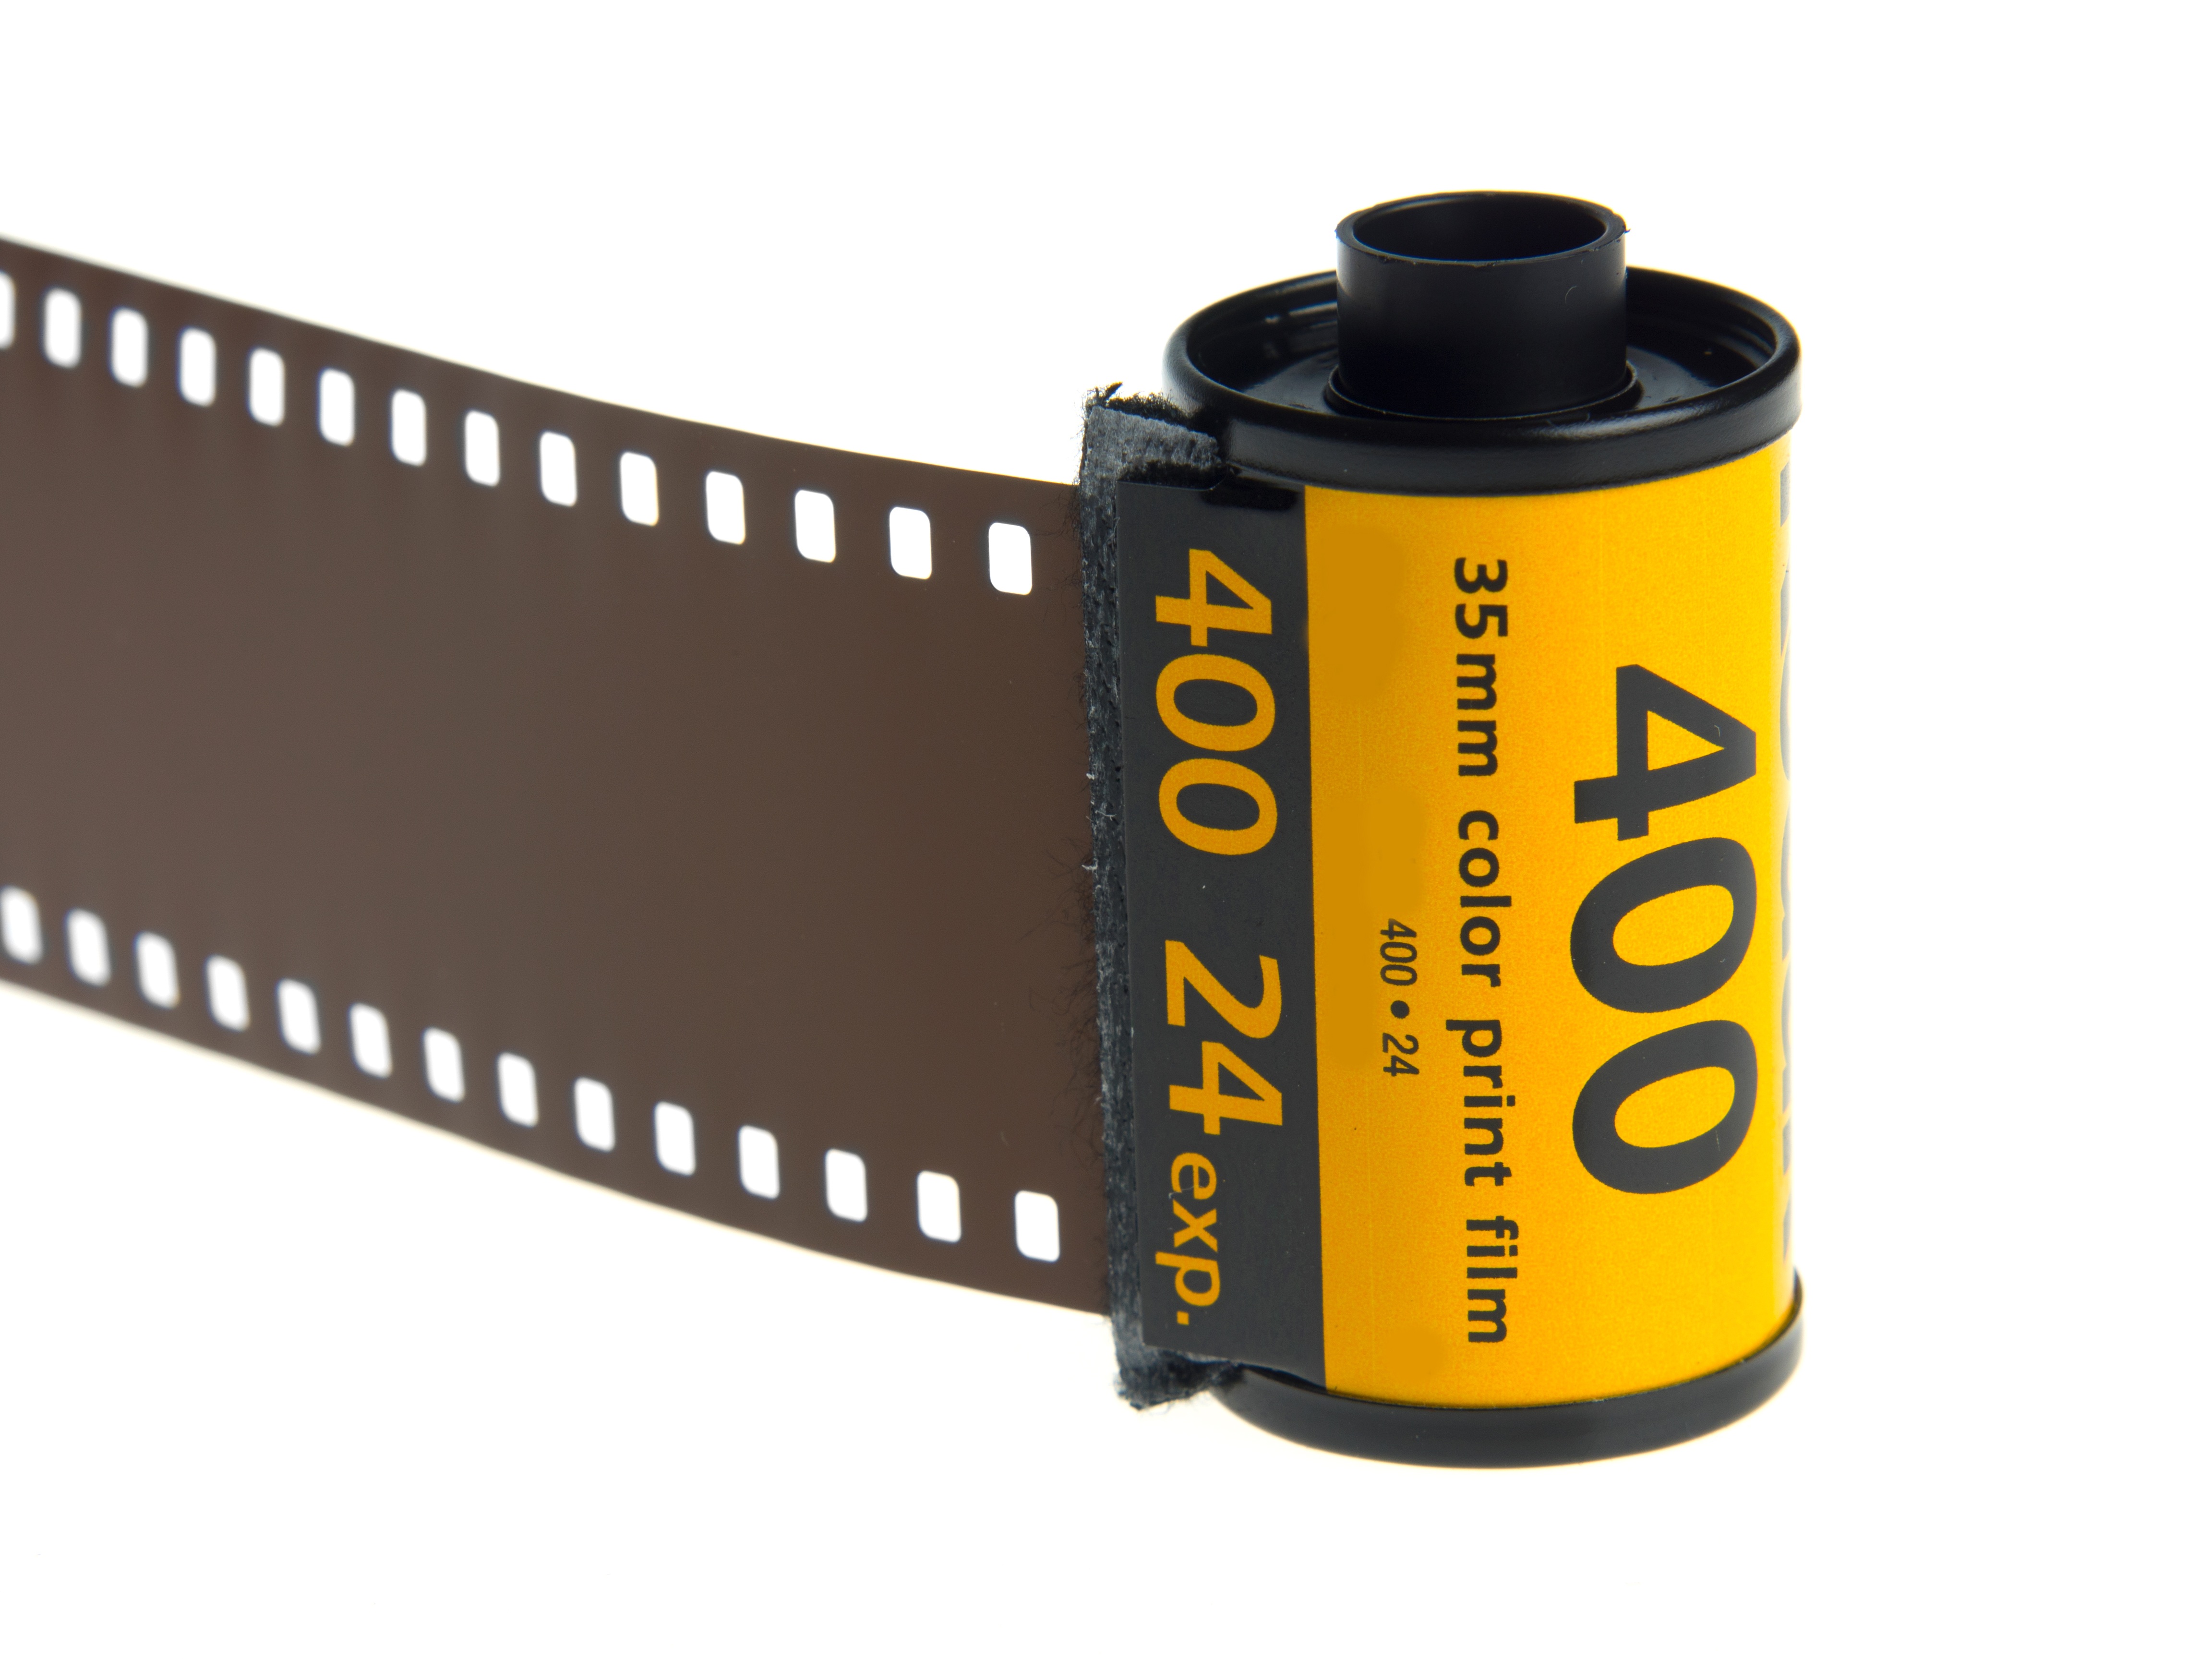
technology, camera, photography, vintage, photographer, retro, old, isolated, film, photo, travel, equipment, professional, black, yellow, lifestyle, product, 35mm, iso, photographic, optical, power supply, celluloid, focal, electronics accessory